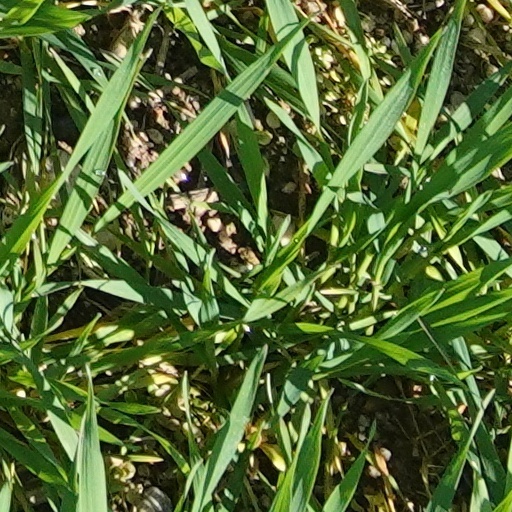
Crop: wheat